Rastriya Prajatantra Party (Samyukta)

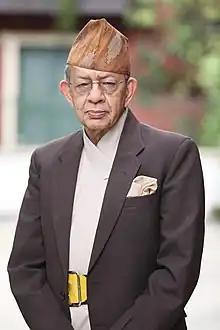
Pashupati Shamsher Jang Bahadur Rana, the party chairman

The Rastriya Prajatantra Party (Democratic) was formed by Pashupati SJB Rana after disagreements with Rastriya Prajatantra Party chairman Kamal Thapa about joining the government. The party was formed with 18 members to the Legislature Parliament of Nepal from Rastriya Prajatantra Party. The party was absent for the vote on the constitution amendment bill on 22 August 2017.